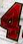
Number: 4